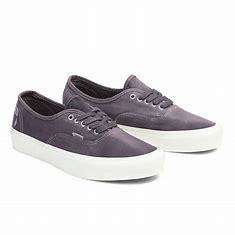
Brand: Vans
Model: UA Authentic 44 DX